Murder of Penny Bell

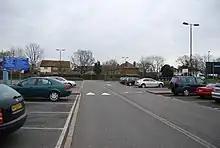
The car park at Gurnell Leisure Centre in 2012.

Ruth Penelope "Penny" Bell (28 February 1948 – 6 June 1991) was an English businesswoman who was murdered on 6 June 1991 in the car park of Gurnell Leisure Centre, Greenford, London. She was stabbed over fifty times as she sat behind the wheel of her car. Her murder remains unsolved.